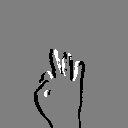
ASL letter: f